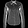
Label: Shirt